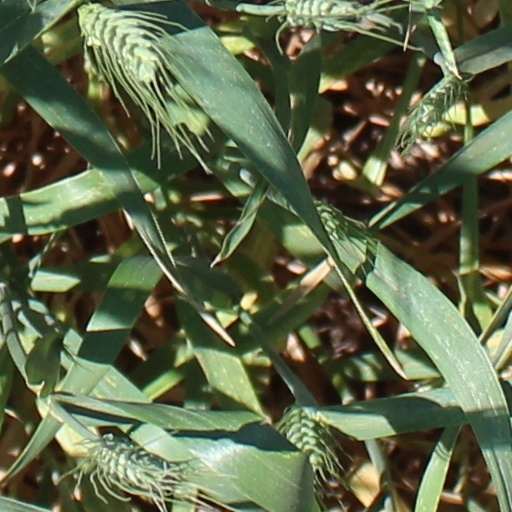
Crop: wheat